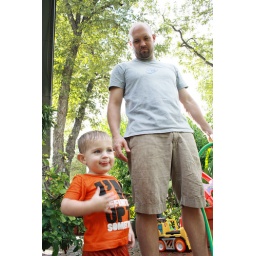
Helping daddy water the plants in the backyard before dinner. The boy can't stay out of the water when he's outside!